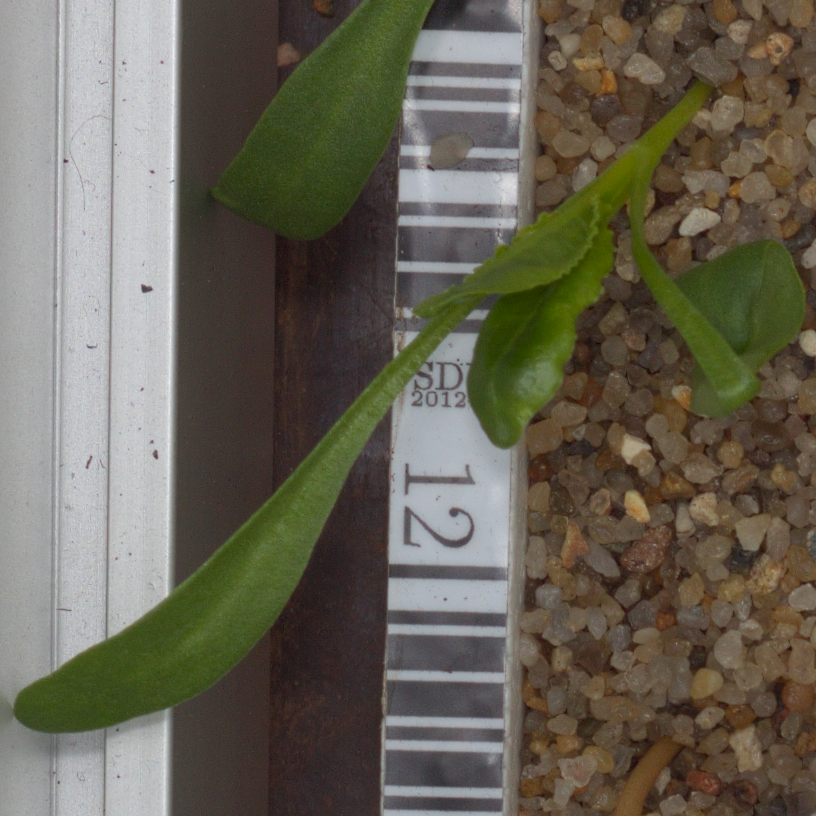
Label: sugar_beet